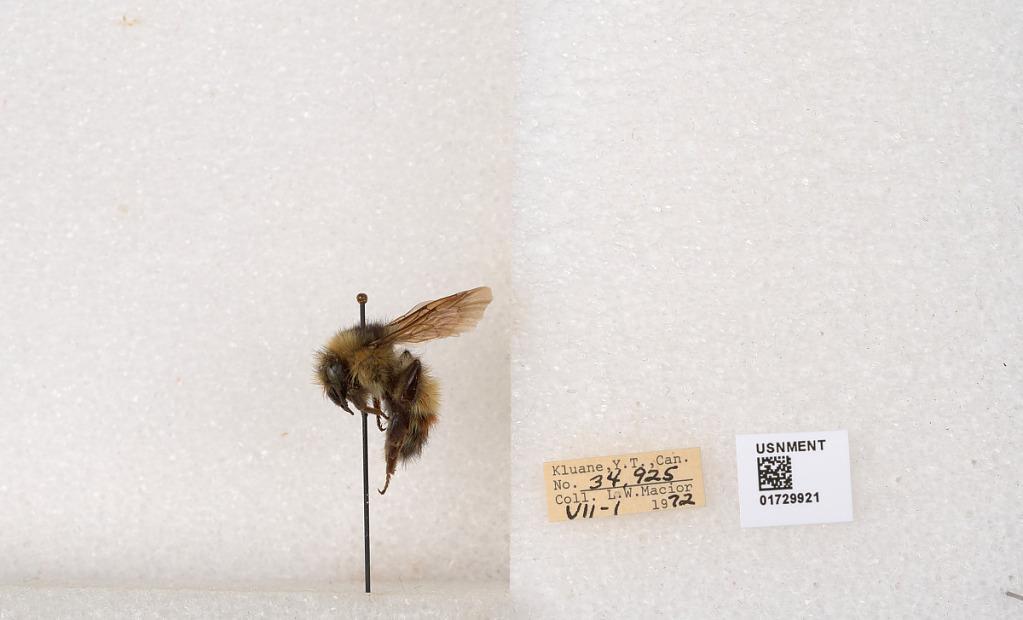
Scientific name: Bombus flavifrons Cresson
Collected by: L. Macior
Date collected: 1972-7-1
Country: Canada
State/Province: Yukon Territory
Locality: Kluane National Park and Reserve
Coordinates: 60.7493, -139.504